Terence P. Finnegan

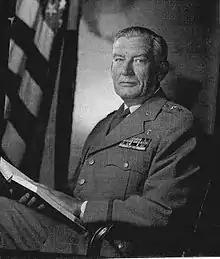
Finnegan in a 1962 portrait.

Born in Norwich, Connecticut in 1904, Finnegan was an ordained Roman Catholic priest. He was a graduate of St. Thomas Seminary and St. Mary's Seminary and University. In 1956, he was given the title of Monsignor by Pope Pius XII.